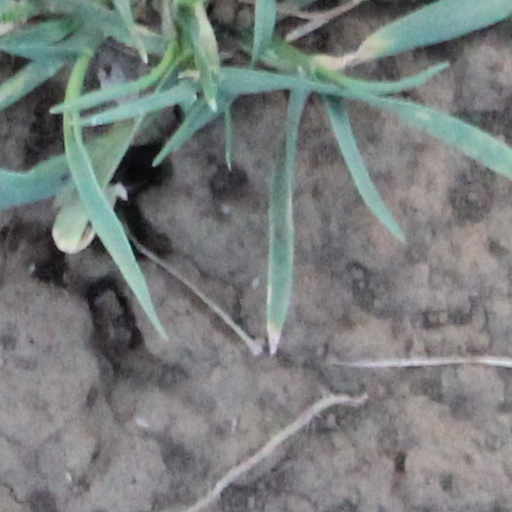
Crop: wheat